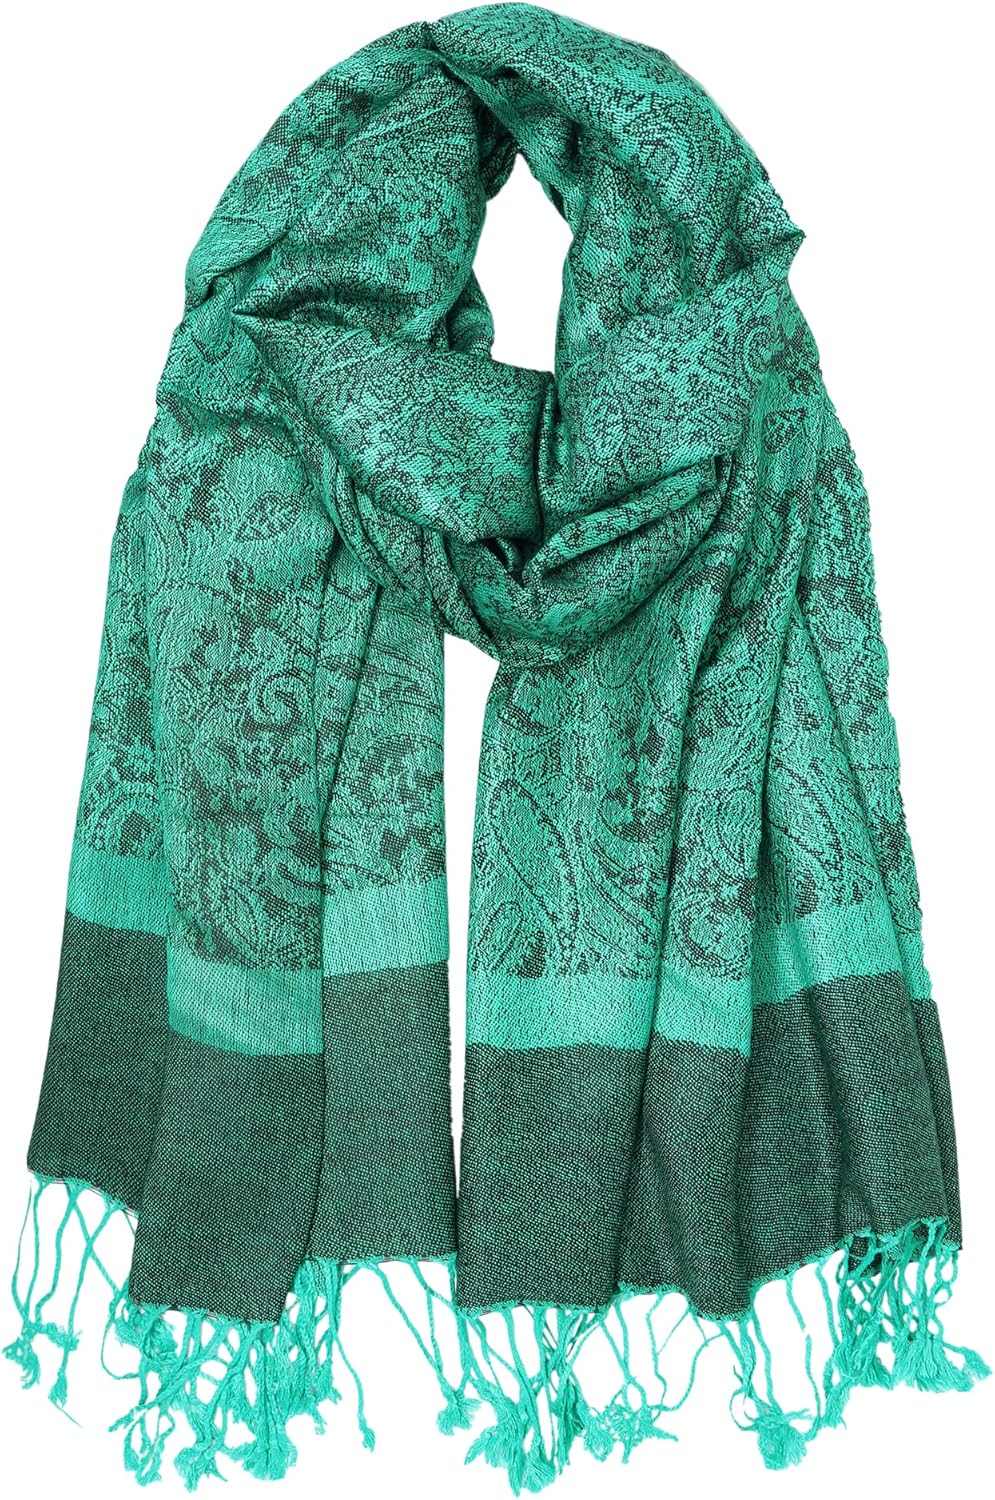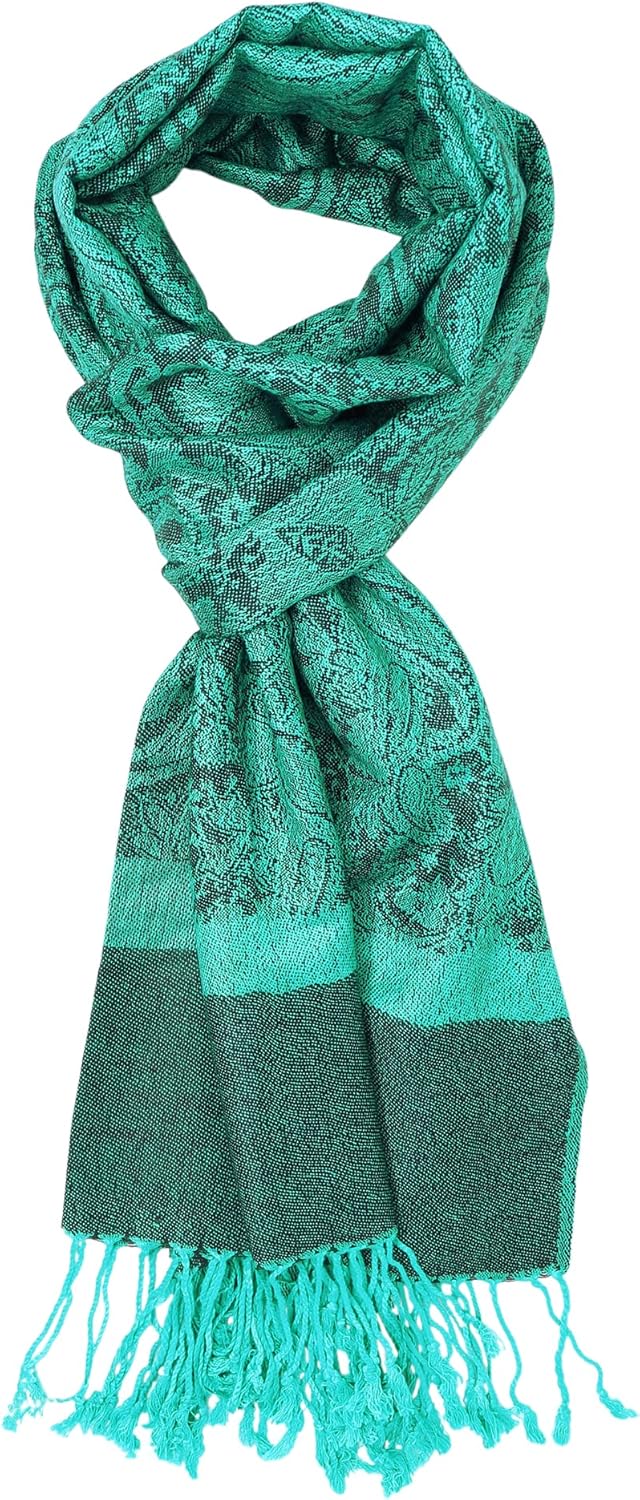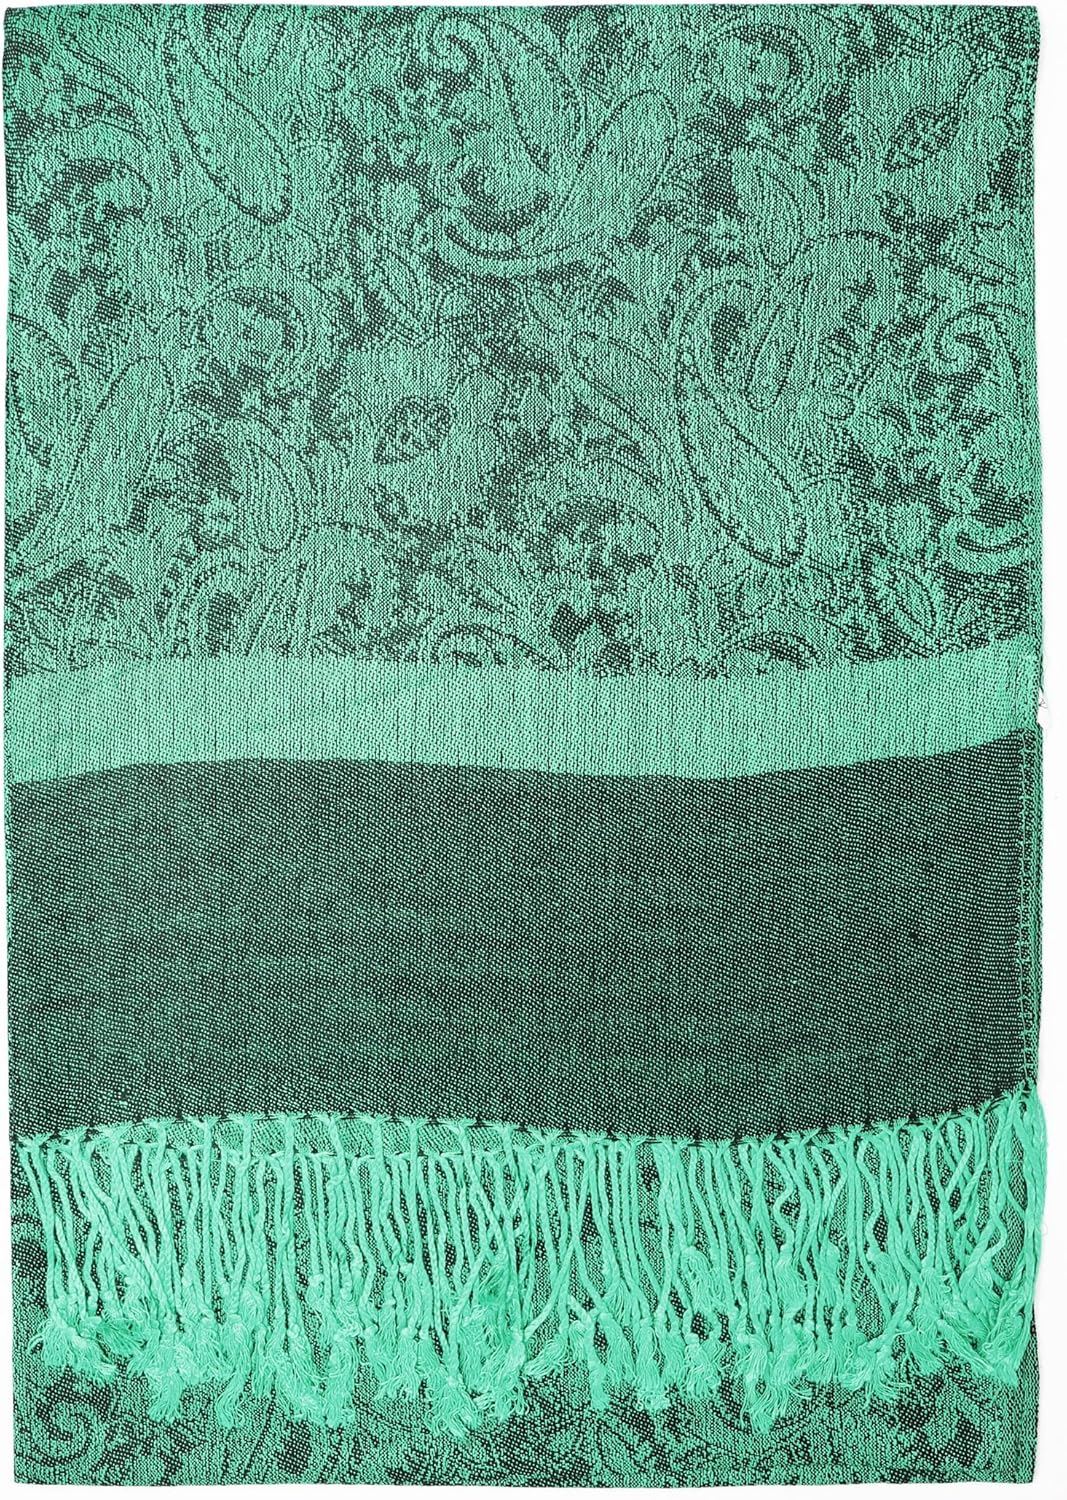
KMystic Paisley Two Tone Vintage Pashmina Scarf Wrap Shawl
Category: AMAZON FASHION
Elegant and classy pashmina scarf is great for ladies and gentlemen. Features half the weight of standard pashmina. Made out of super soft and silky like fabric. Great gift idea for men and women. Ideal as a wrap for a wedding or evening event and great as a warm scarf during cold weather. Perfect for chilly evenings or air-conditioned places (office, church, airplane, theater, restaurant, supermarket and cruise travel). Cozy and perfect to wear to raves, shows or festivals. Can be worn all your long by both men and women.
Features: 100% Acrylic | Do Not Tumble Dry,Do Not Bleach,Hand Wash | Silky soft pashmina scarf | Paisley Print Shawl | Luxurious look and feel wrap | Dimension 28" Wide x 73" Long | Hand Wash Cold. Do Not Bleach. Do Not Tumble Dry.